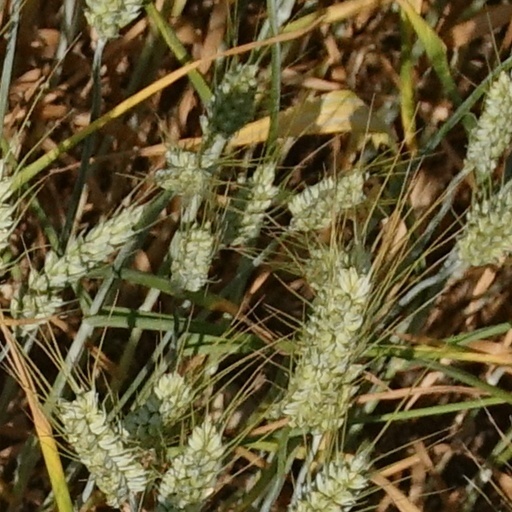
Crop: wheat